Cedric Naylor

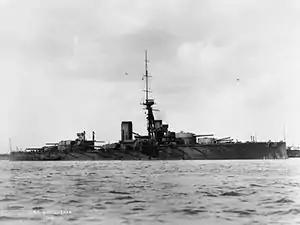
HMS "Conqueror"

Cedric Naylor was born in Wolverhampton, Staffordshire on 12 June 1891. He was the eldest son of William Naylor a Fulwood, Lancashire civil engineer with his own firm (Messrs. Naylor and Walker), who later became a Royal Air Force lieutenant. Cedric Naylor attended Preston Grammar School and Manchester Grammar School before joining the merchant marine. Naylor received his Board of Trade certificate in 1913 and joined F. Leyland and Co. on 17 July 1913. He made six voyages aboard the company's SS "Alexandrian" before being discharged on 8 December 1914, after the outbreak of the First World War.